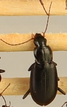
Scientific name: Calathus advena
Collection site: Rocky Mountains NEON (RMNP), plot RMNP_014